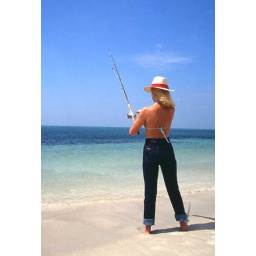
Girl fishing from the shore in Florida.Wearing panama hat and blue jeans. 35mm